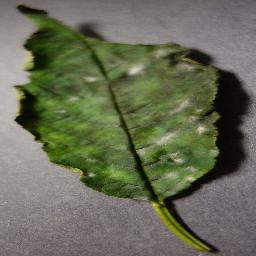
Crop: cherry
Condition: (including_sour)_powdery_mildew